Shmuel Eliyahu

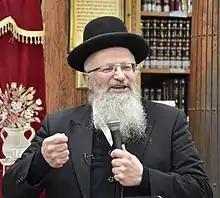
Eliyahu in 2019

Shmuel Eliyahu (born 29 November 1956) is an Israeli Orthodox rabbi. He is the Chief Rabbi of Safed and a member of the Chief Rabbinate Council.